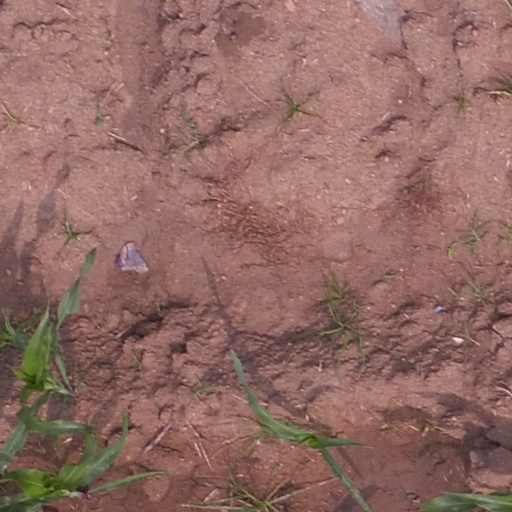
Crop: maize; corn